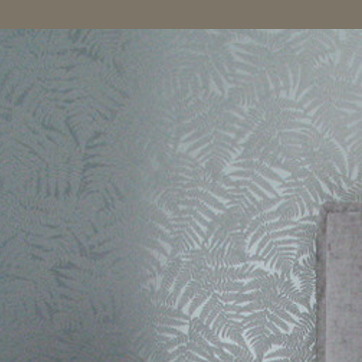
Material: wallpaper